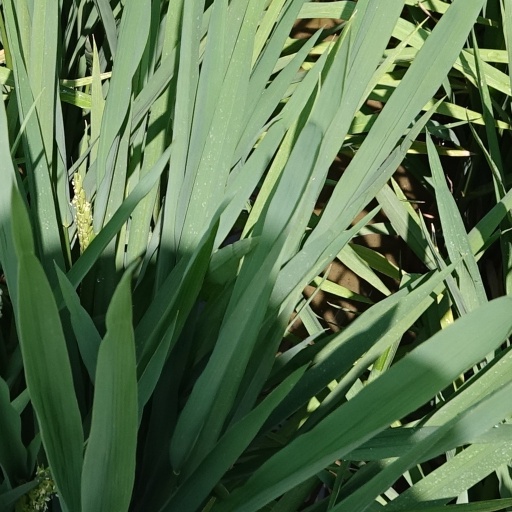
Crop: rice